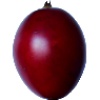
Label: tamarillo